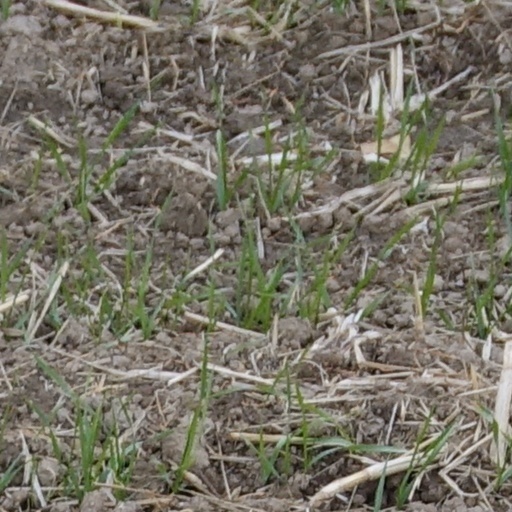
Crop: wheat